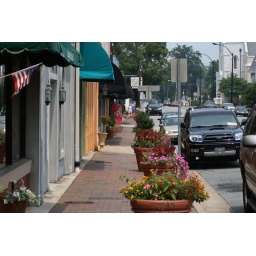
Summer sidewalk scene in downtown Marietta, Georgia. Potted plants divide the street scene between shops and street.